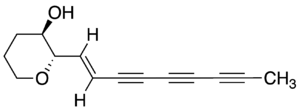
Polyyn
Ichthyothereol er et toxin som forekommer i planter i Syd- og Mellemamerika og bruges til fiskefangst
Polyyn er betegnelsen for et kemisk stof, en carbonforbindelse, med flere trippelbindinger, ofte konjugerede, dvs. skiftevis trippelbindinger og enkeltbindinger.